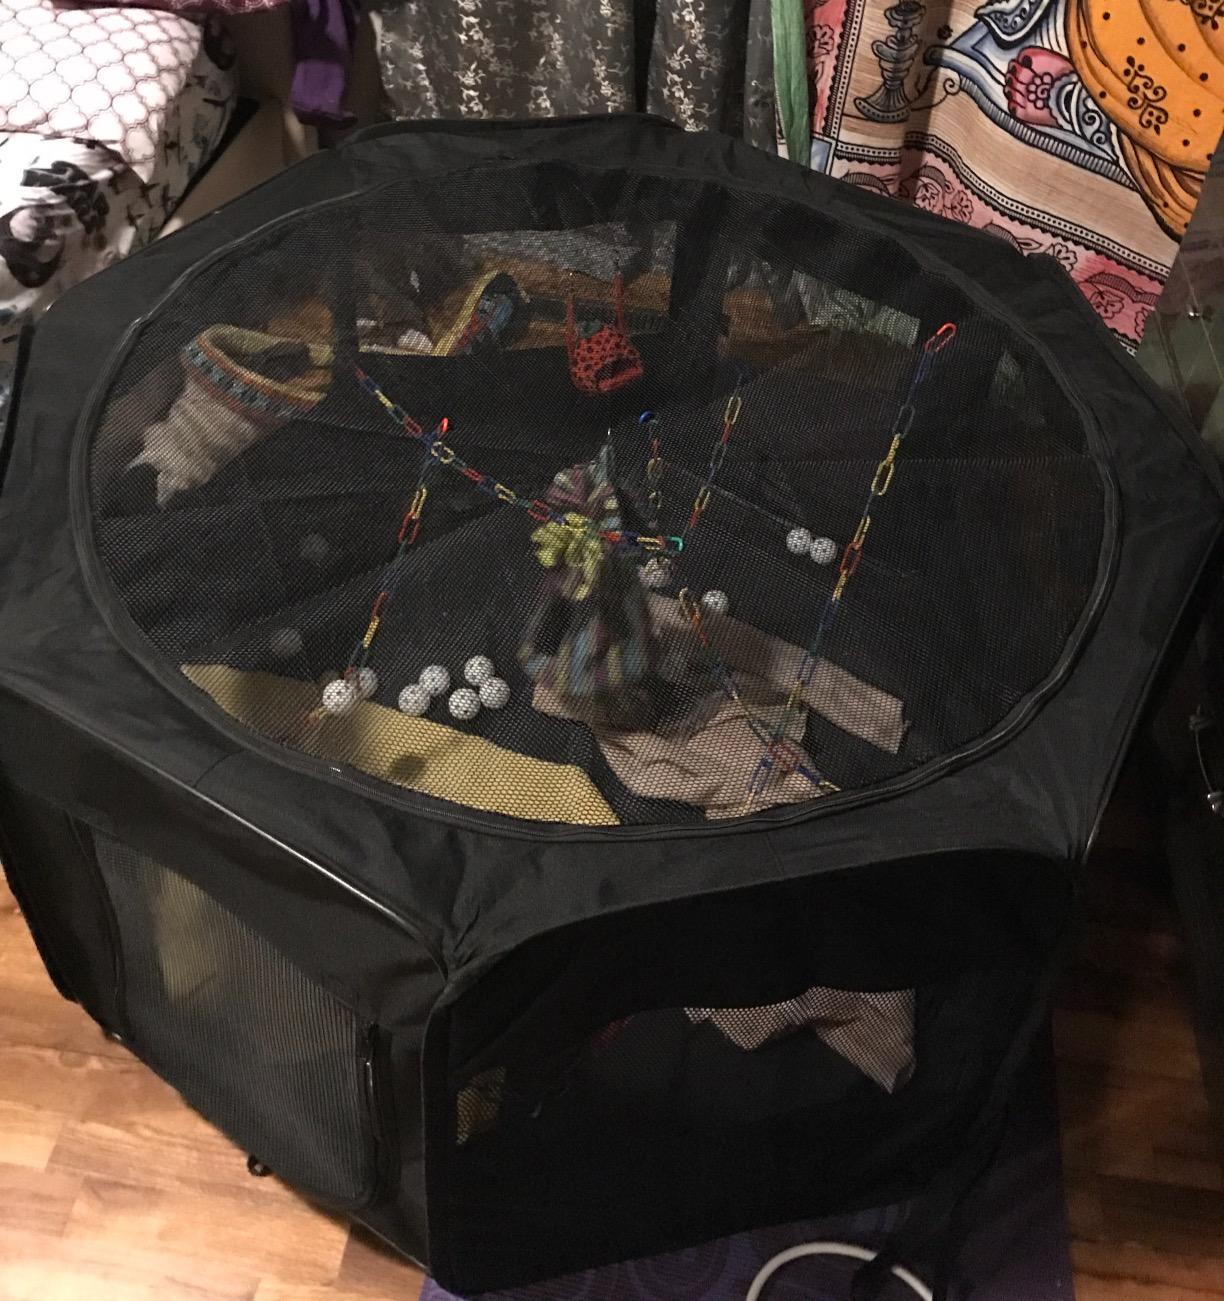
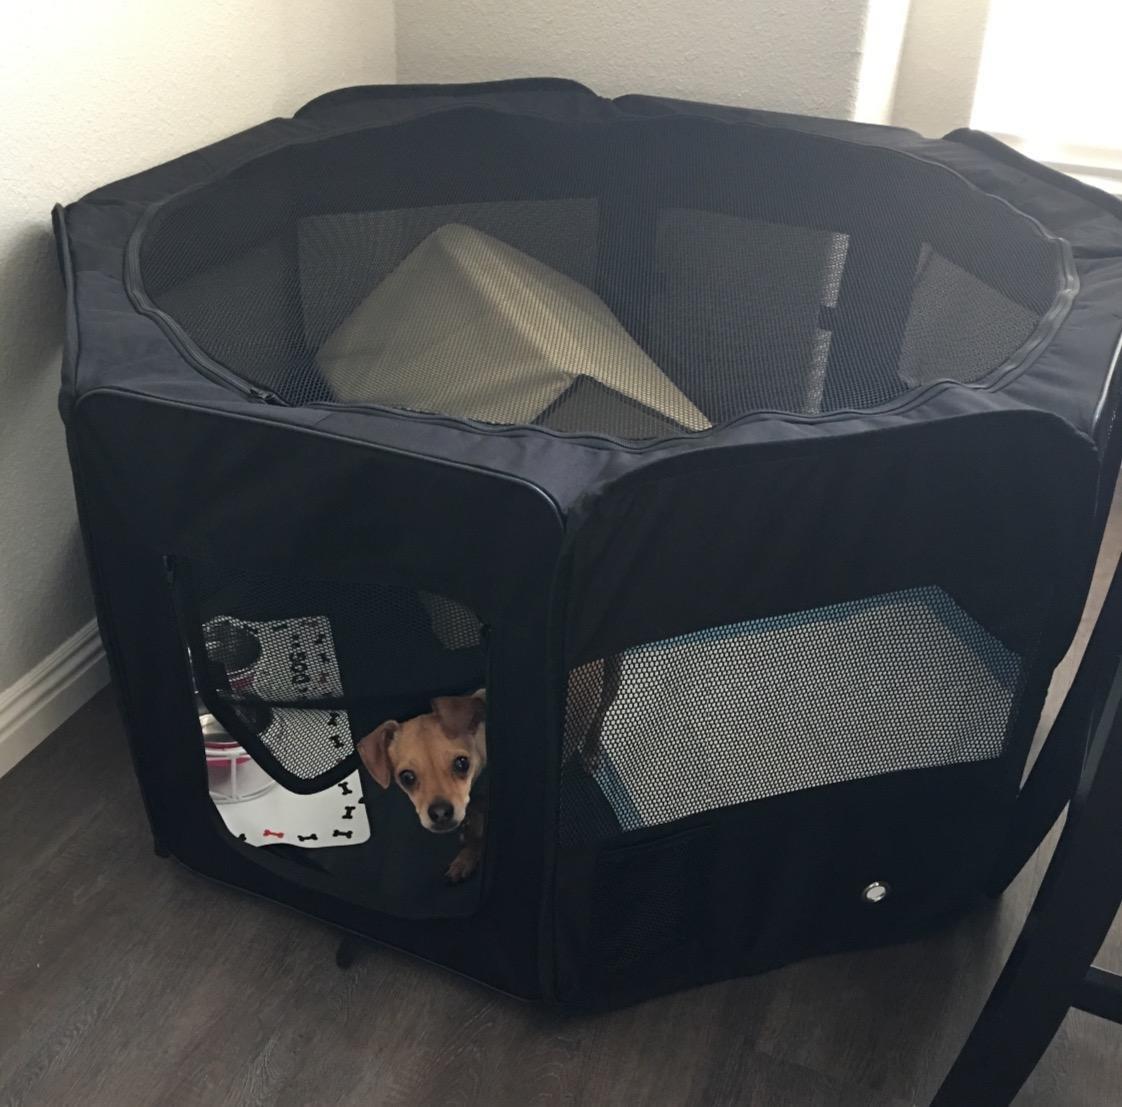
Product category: items_kennel
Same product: yes